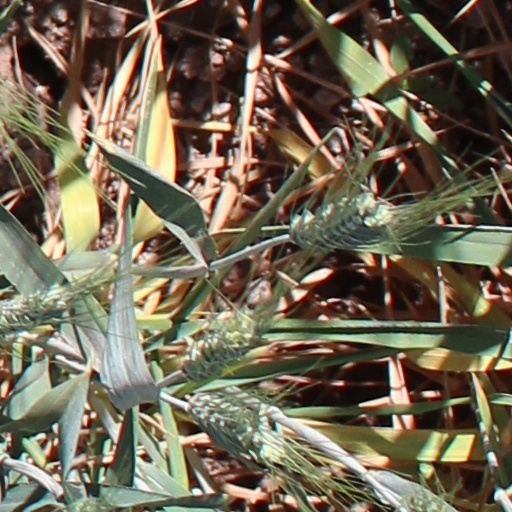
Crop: wheat